Rudo

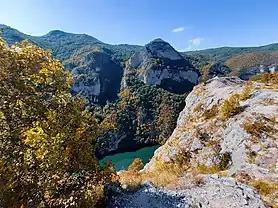
Lim river

Rudo is a town and municipality in Republika Srpska, Bosnia and Herzegovina. As of 2013, it has a population of 7,963 inhabitants, while the town of Rudo has a population of 1,949 inhabitants.